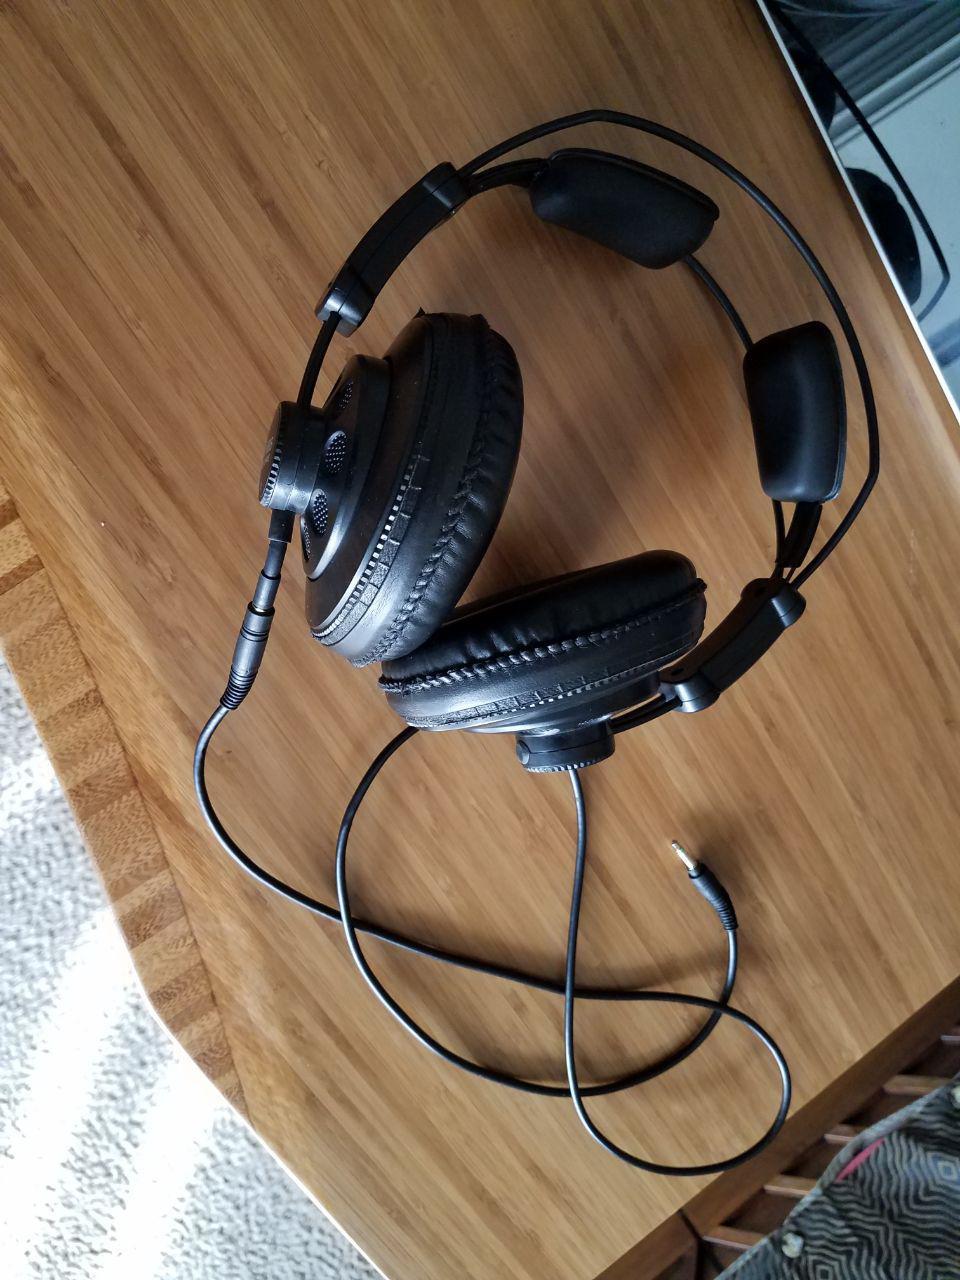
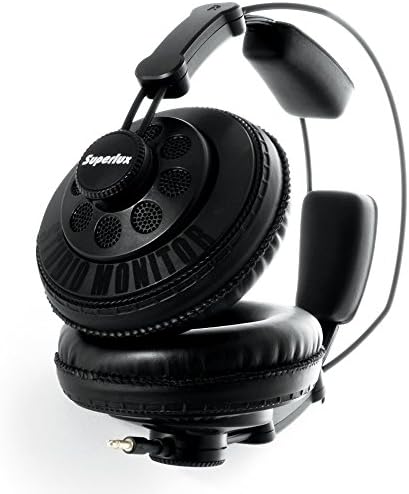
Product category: headphones
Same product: yes